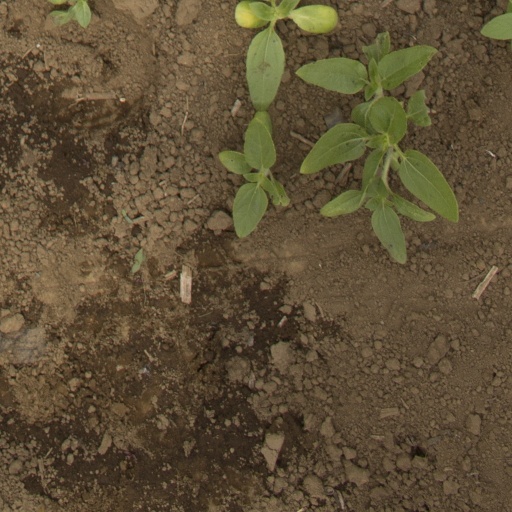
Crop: Jerusalem artichoke